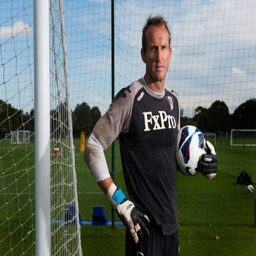
poses for a portrait session at the club 's training ground .